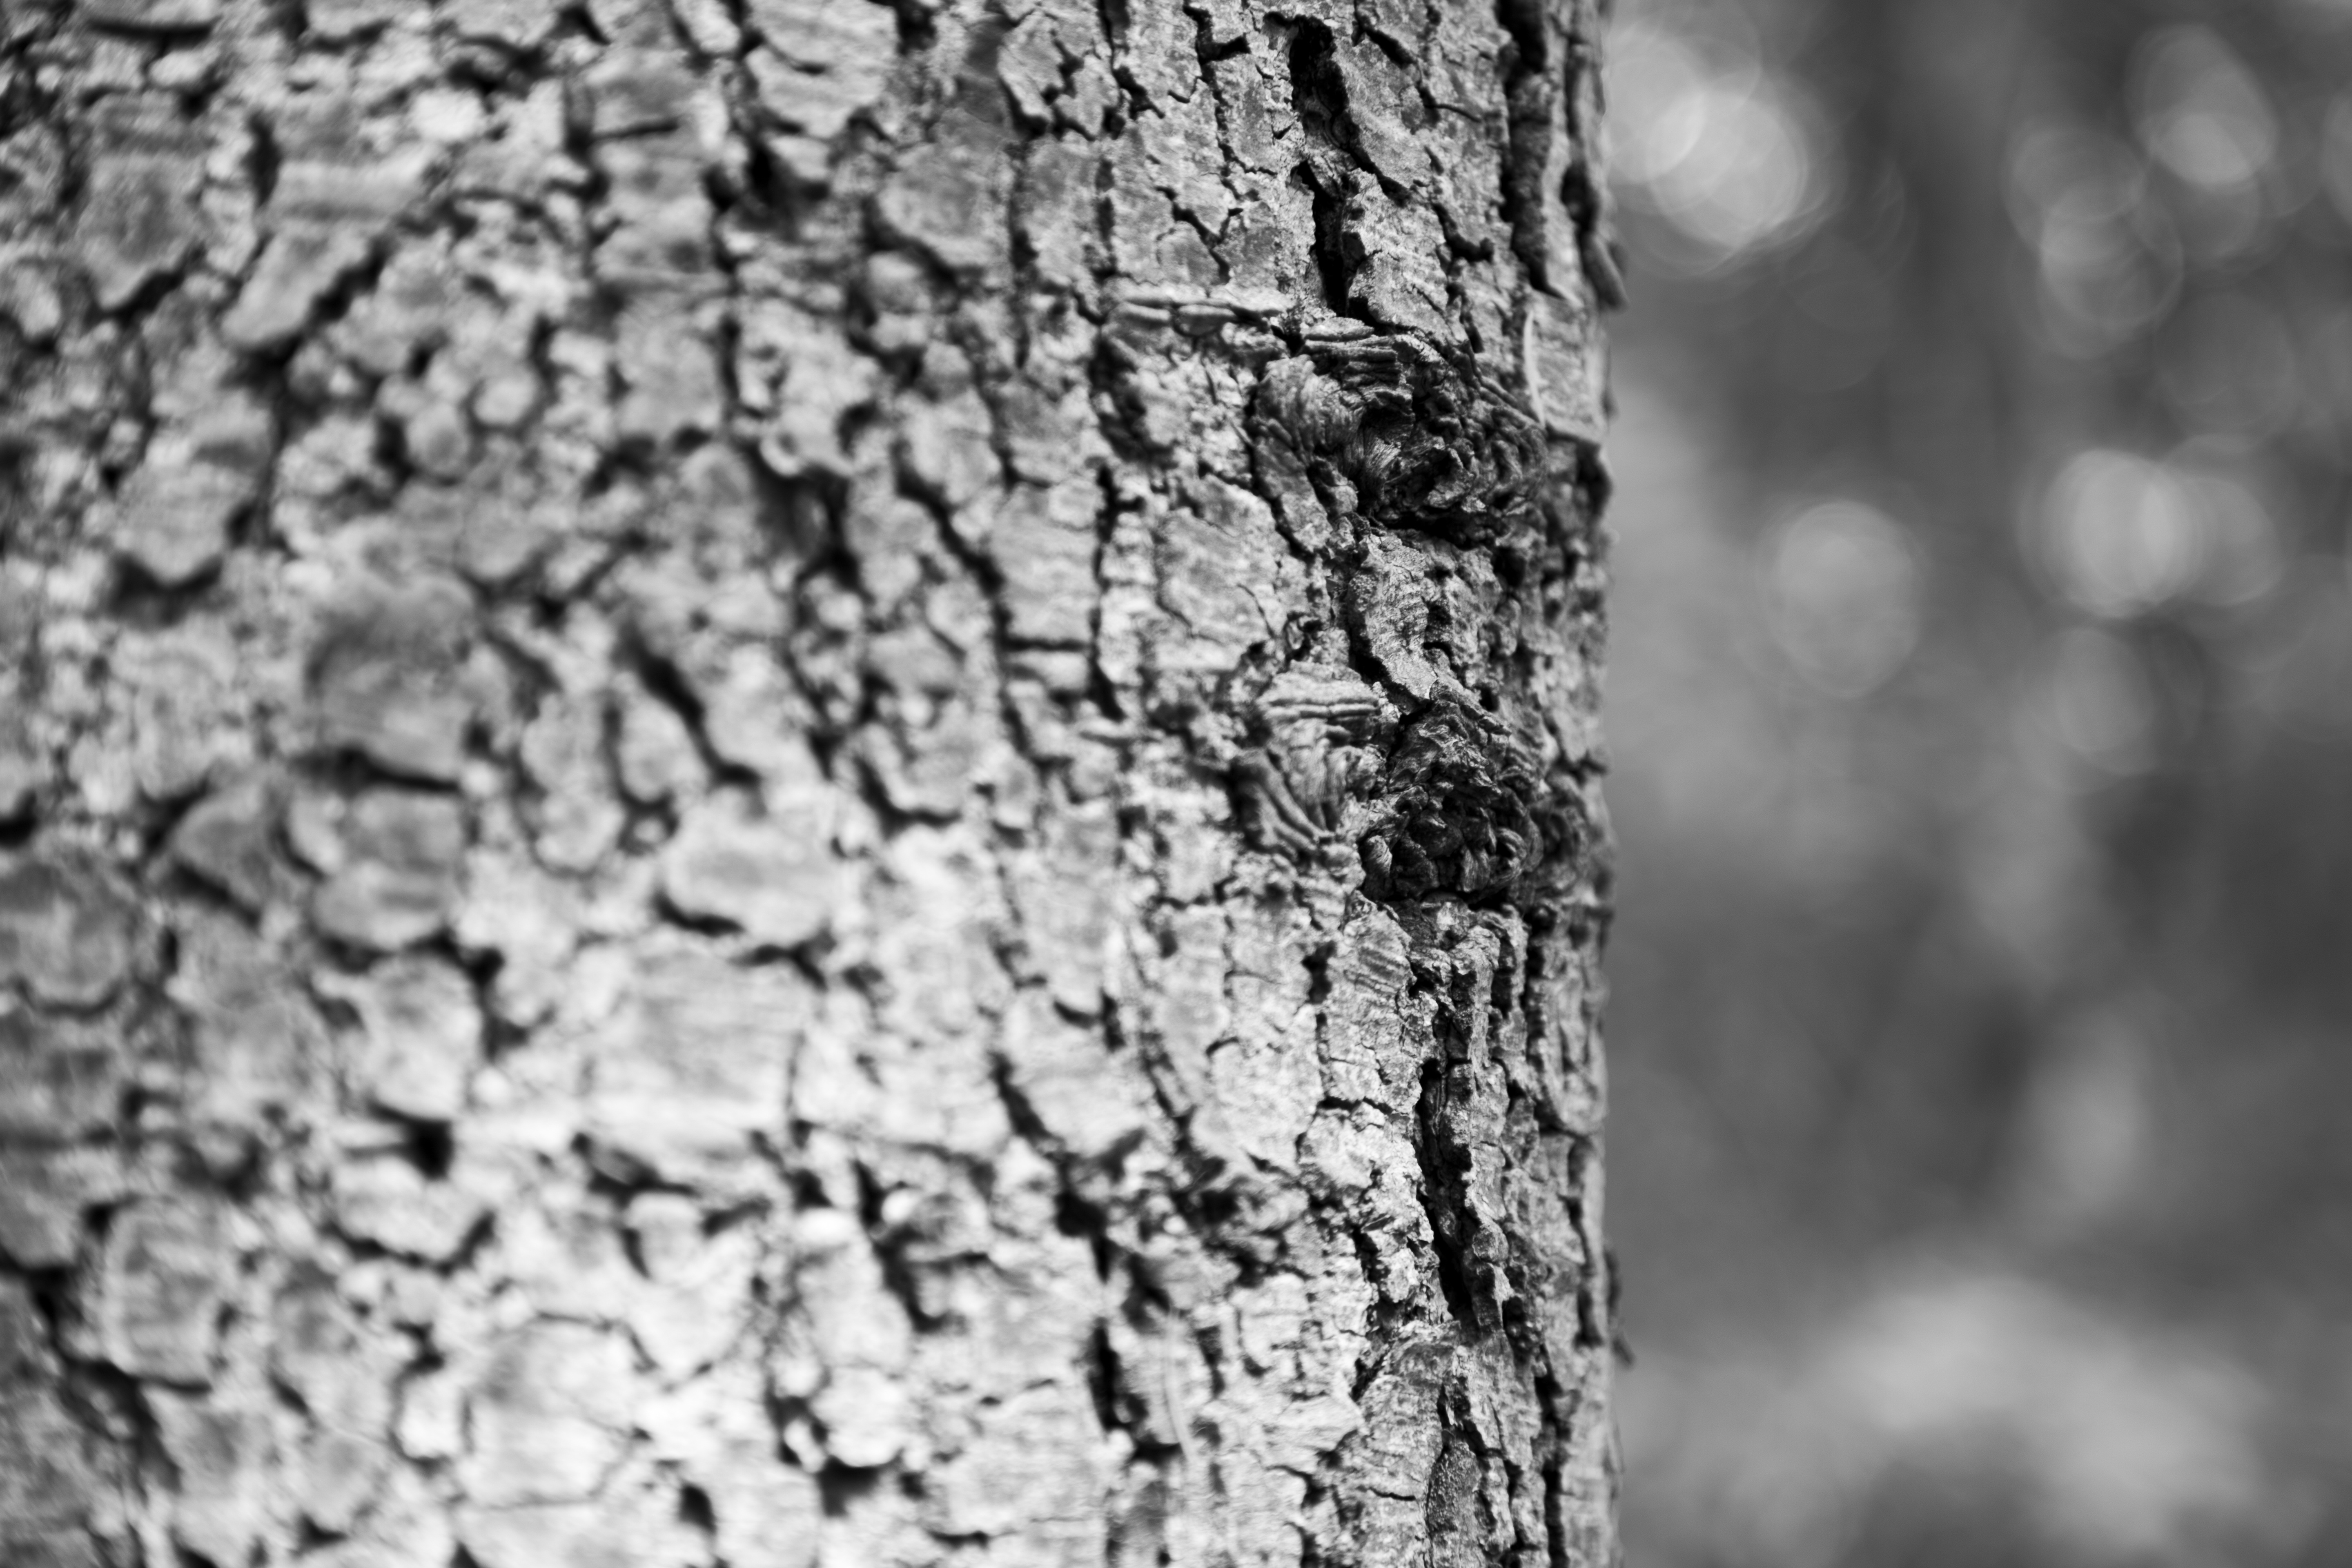
tree, branch, black and white, plant, wood, texture, leaf, trunk, soil, memory, monochrome, close up, tree bark, era, dead wood, tree wood, monochrome photography, memories in my eyes, wen lu, plant stem, woody plant